Bijan Banafshekhah

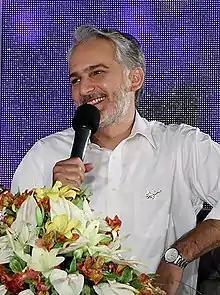
Banafashekhah in August 2016

Bijan Banafshekhah (born March 29, 1973) is an Iranian actor. He is best known for his collaborations with Iranian director Soroush Sehhat in "Doctors' Building" (2011), "Pejman" (2013), "Bachelors" (2016–2019), "You Only Go Around Once" (2023), and "Breakfast with Giraffes" (2024).